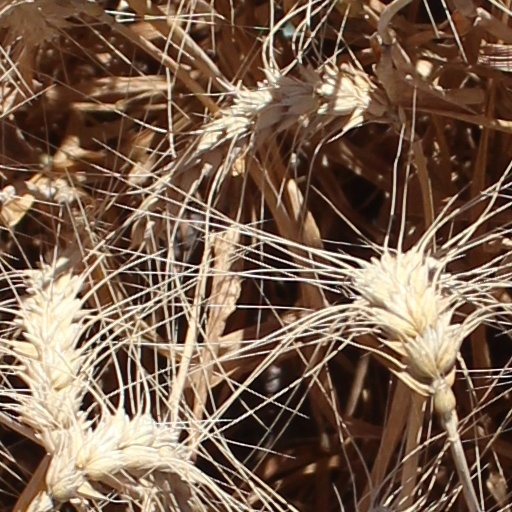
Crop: wheat